Jean Cadilhac

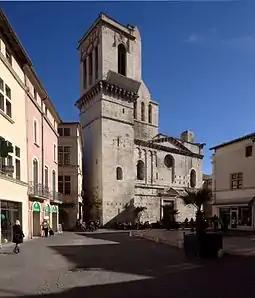
Nimes Cathedral

Cadilhac was born in 1931 at Fraisse-Cabardès and studied at the Collège Saint Théodard where he finished 6th in his class. He continued his classical studies at the Petit Séminaire of Montauban from 1949 to 1955. He was ordained a priest for the Diocese of Montauban on 29 June 1955 and appointed Auxiliary Bishop of Avignon and Titular Bishop of Segermes in September 1973.